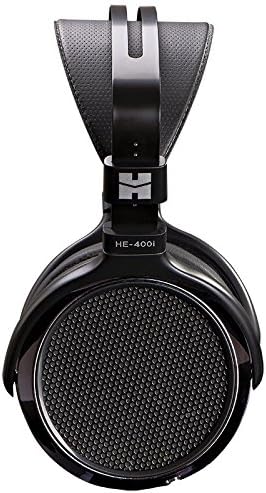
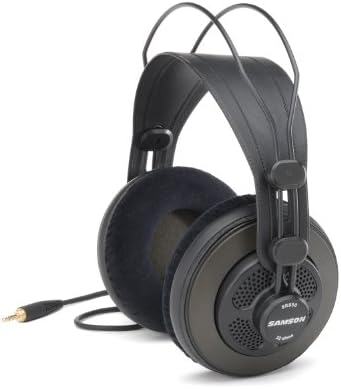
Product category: headphones
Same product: no